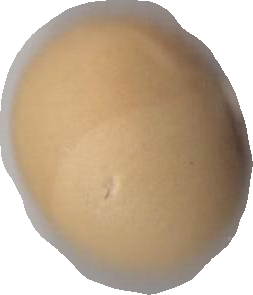
Variety: Dega